Dracula the Undead (novel)

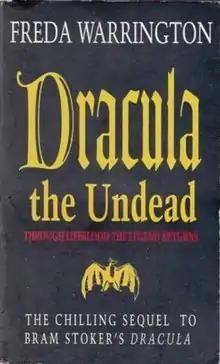
First edition

Dracula the Undead is a sequel written to Bram Stoker's novel "Dracula", written by Freda Warrington. The book was commissioned by Penguin Books as a sequel to Stoker's original novel for the centenary of the latter's first publication. It takes place seven years after the original. It was originally published in 1997, and was brought back to print in 2009.